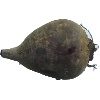
Label: beetroot